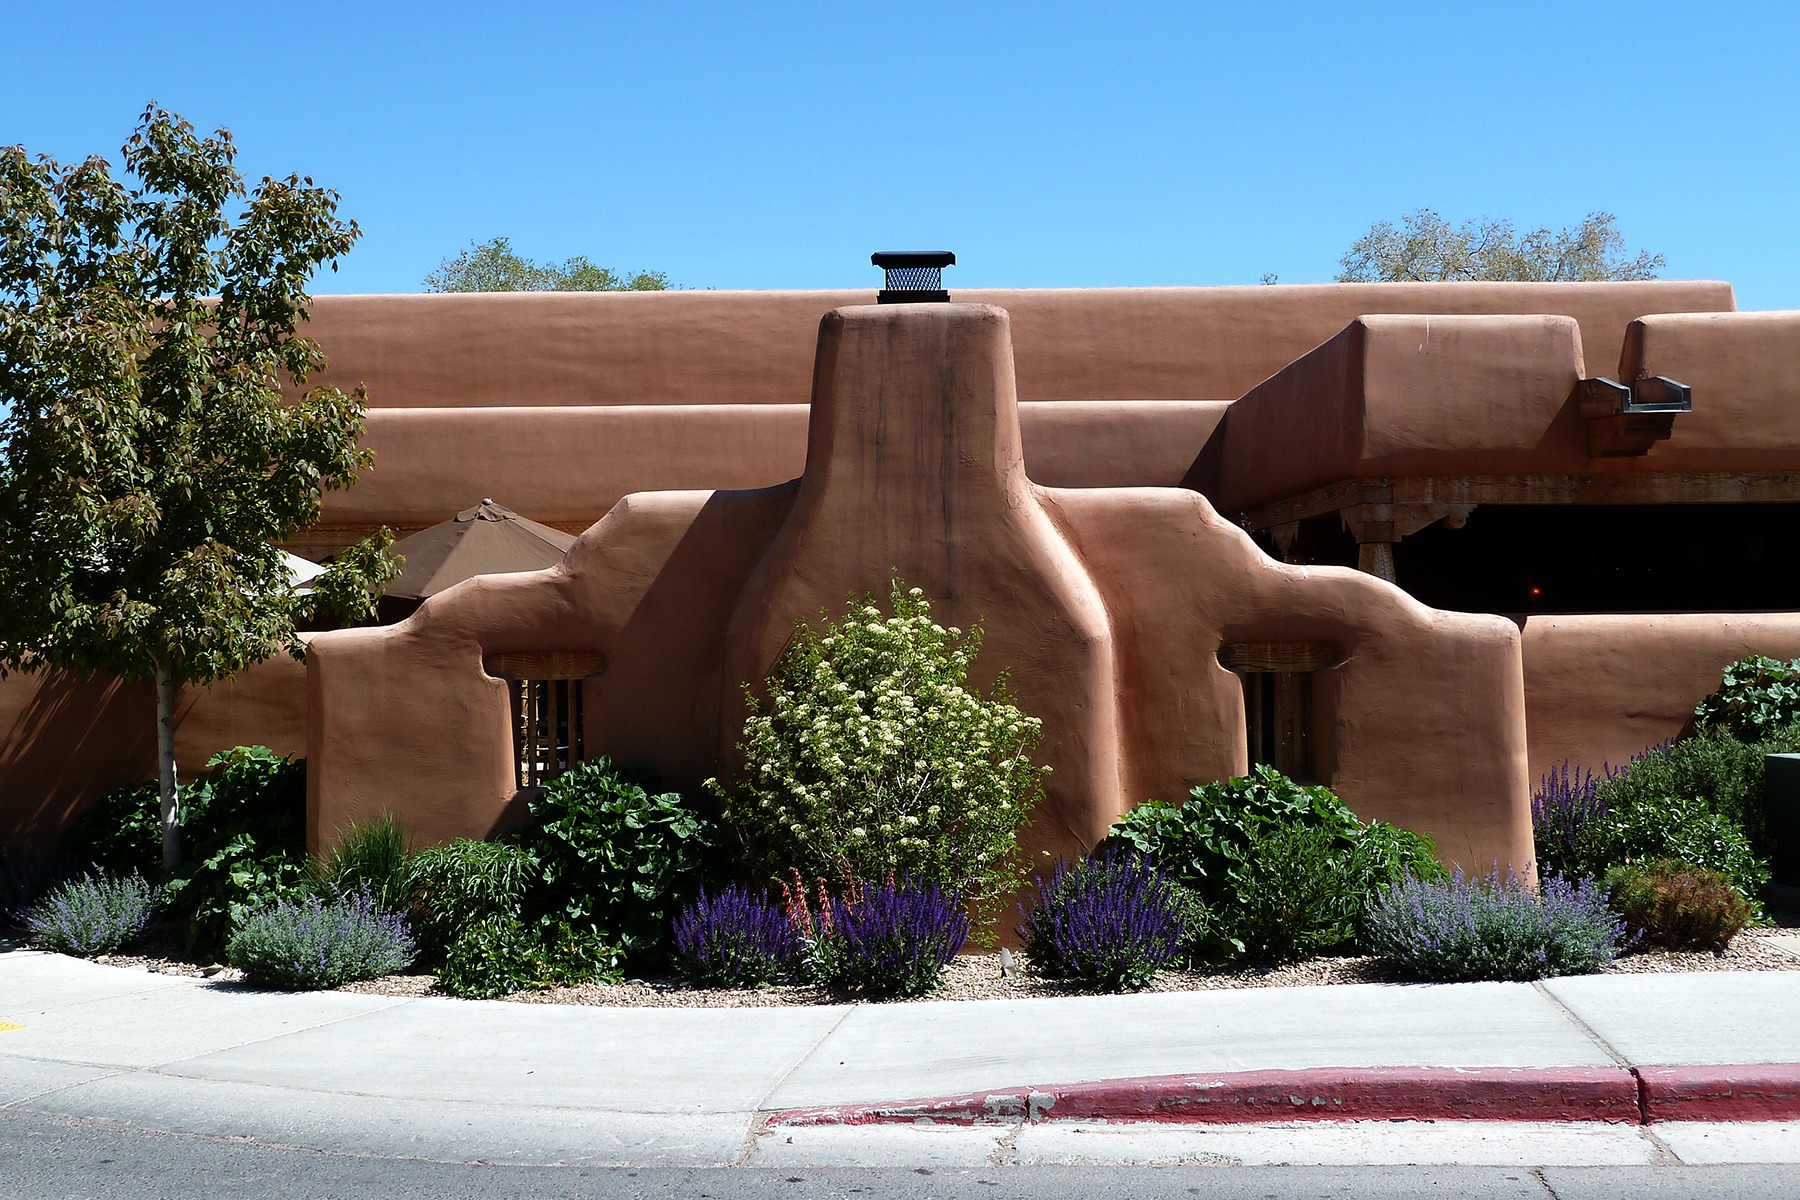
house, roof, building, city, home, vacation, usa, garden, new mexico, sculpture, memorial, art, estate, santa fe, house style